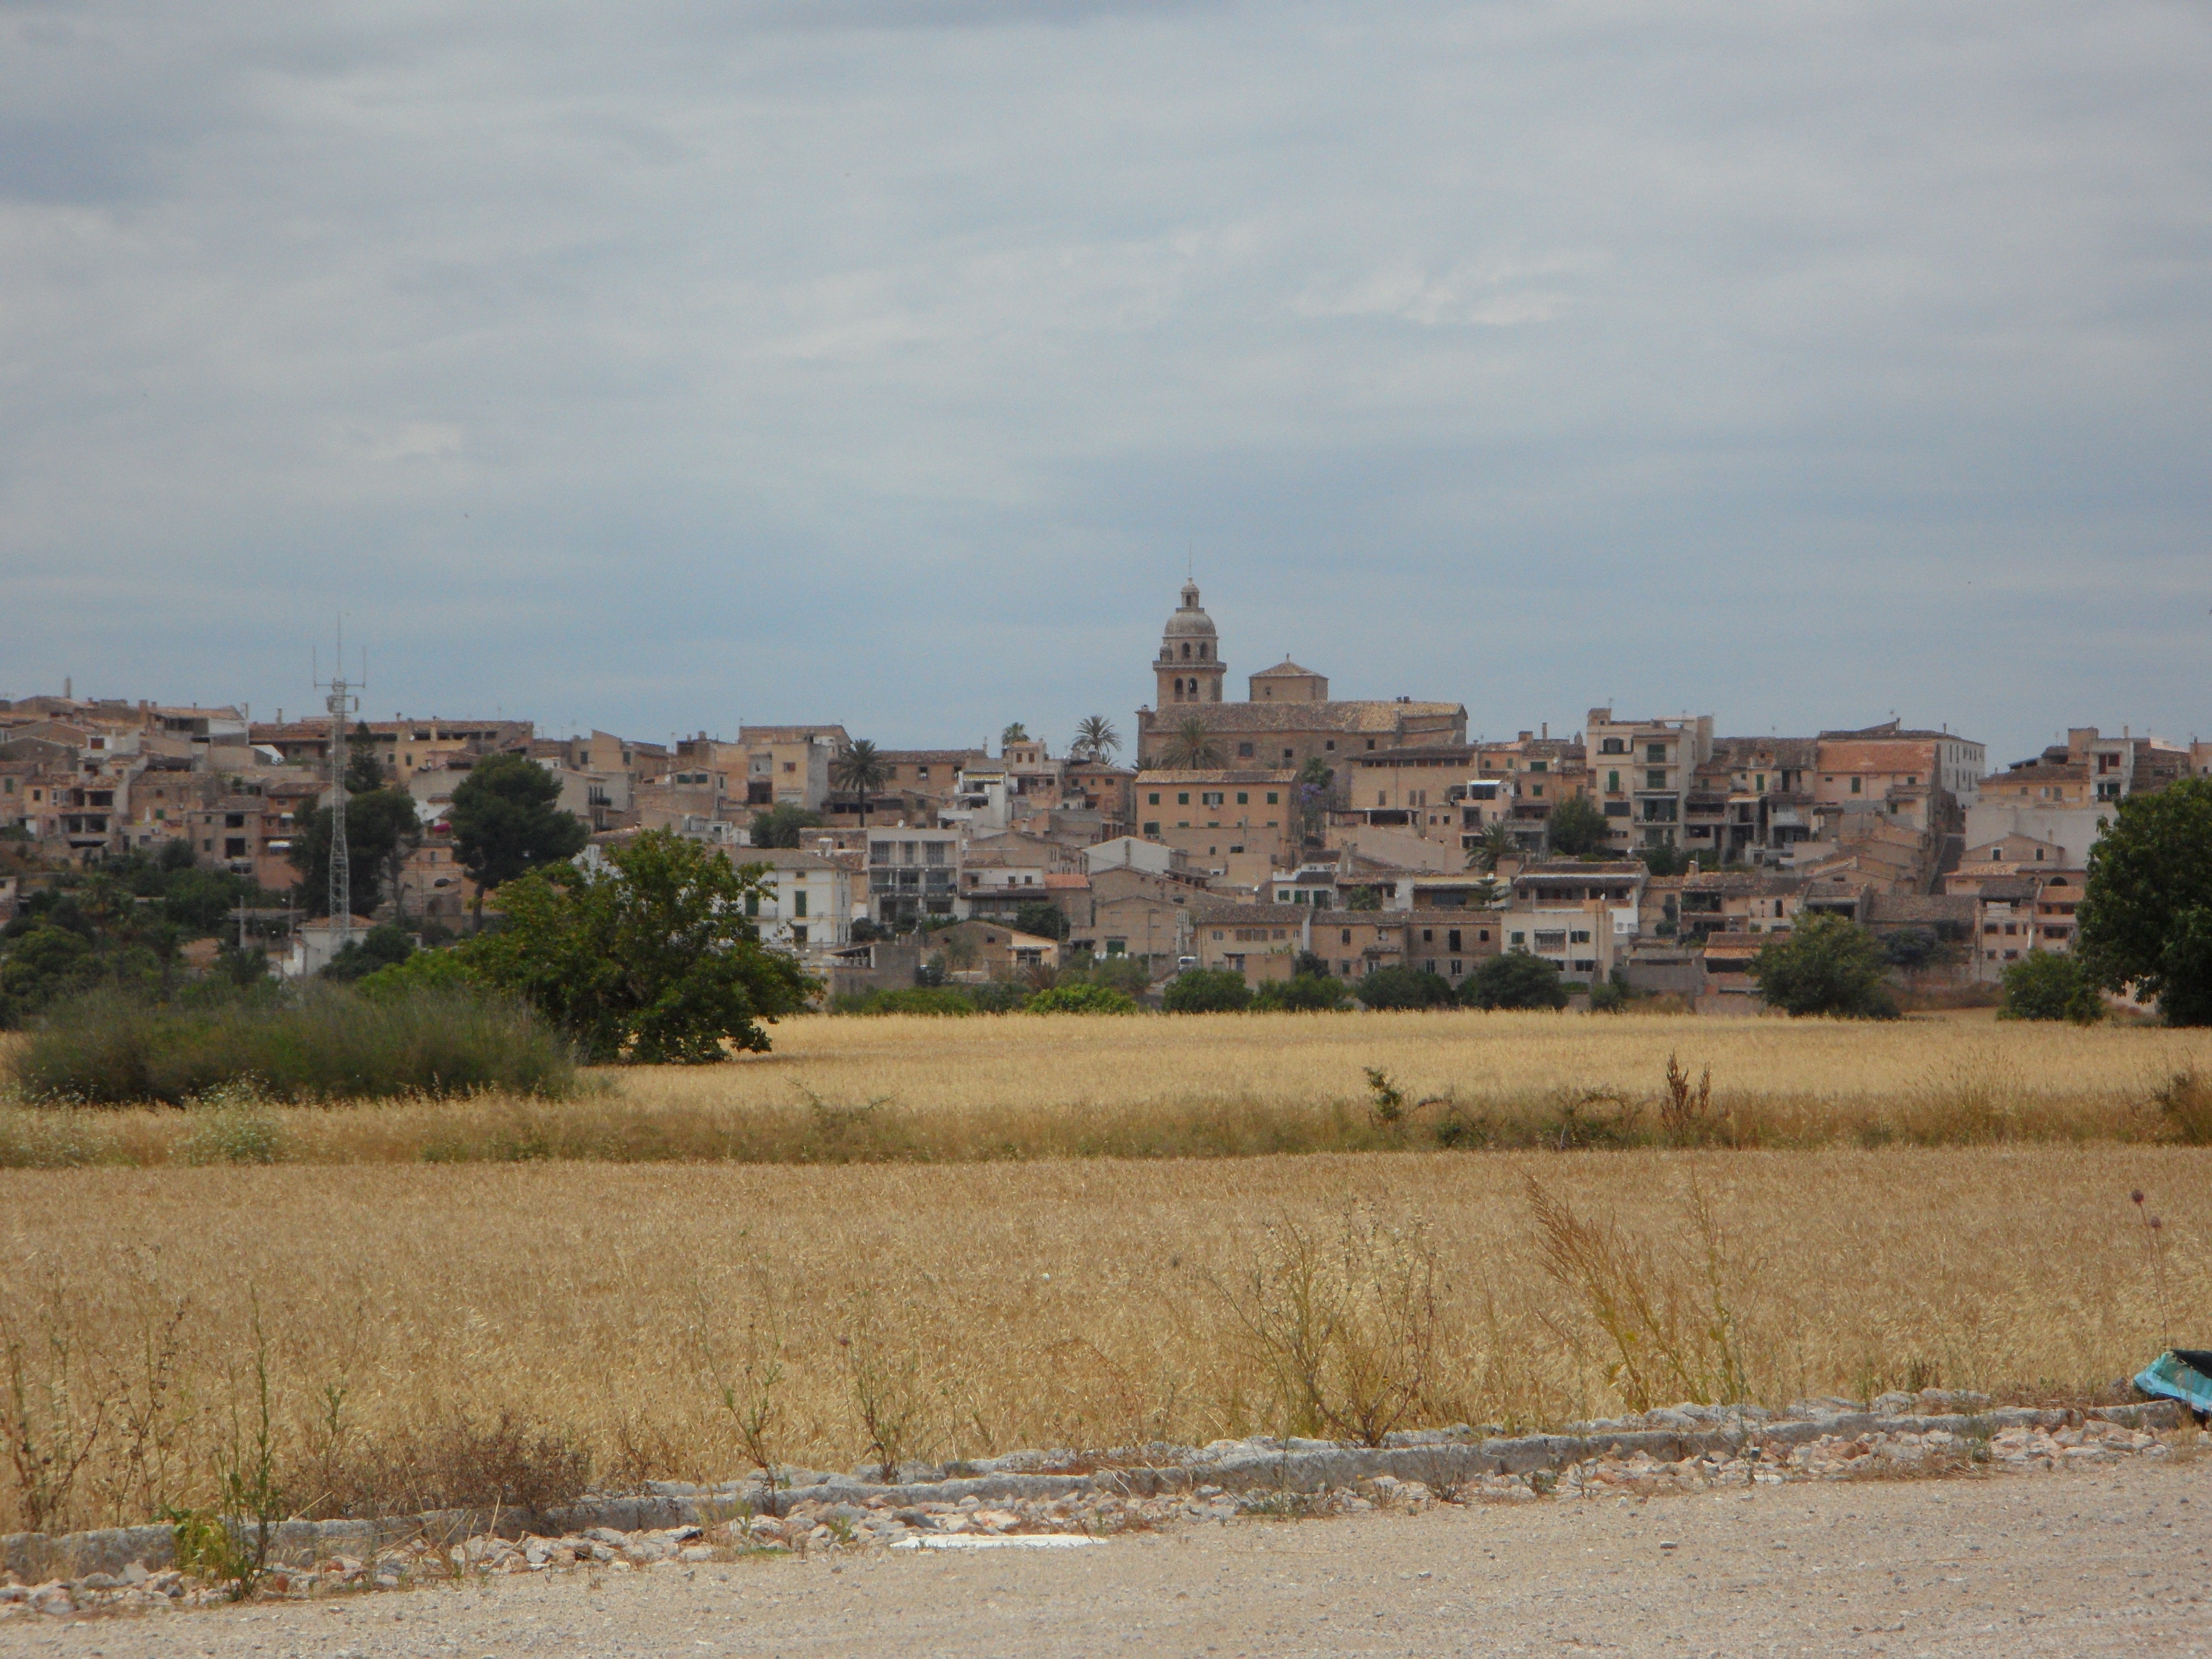
landscape, hill, town, old, river, cityscape, panorama, village, distance, mediterranean, fortification, city view, old town, ruins, vision, picturesque, mallorca, distant, rural area, algaida, human settlement